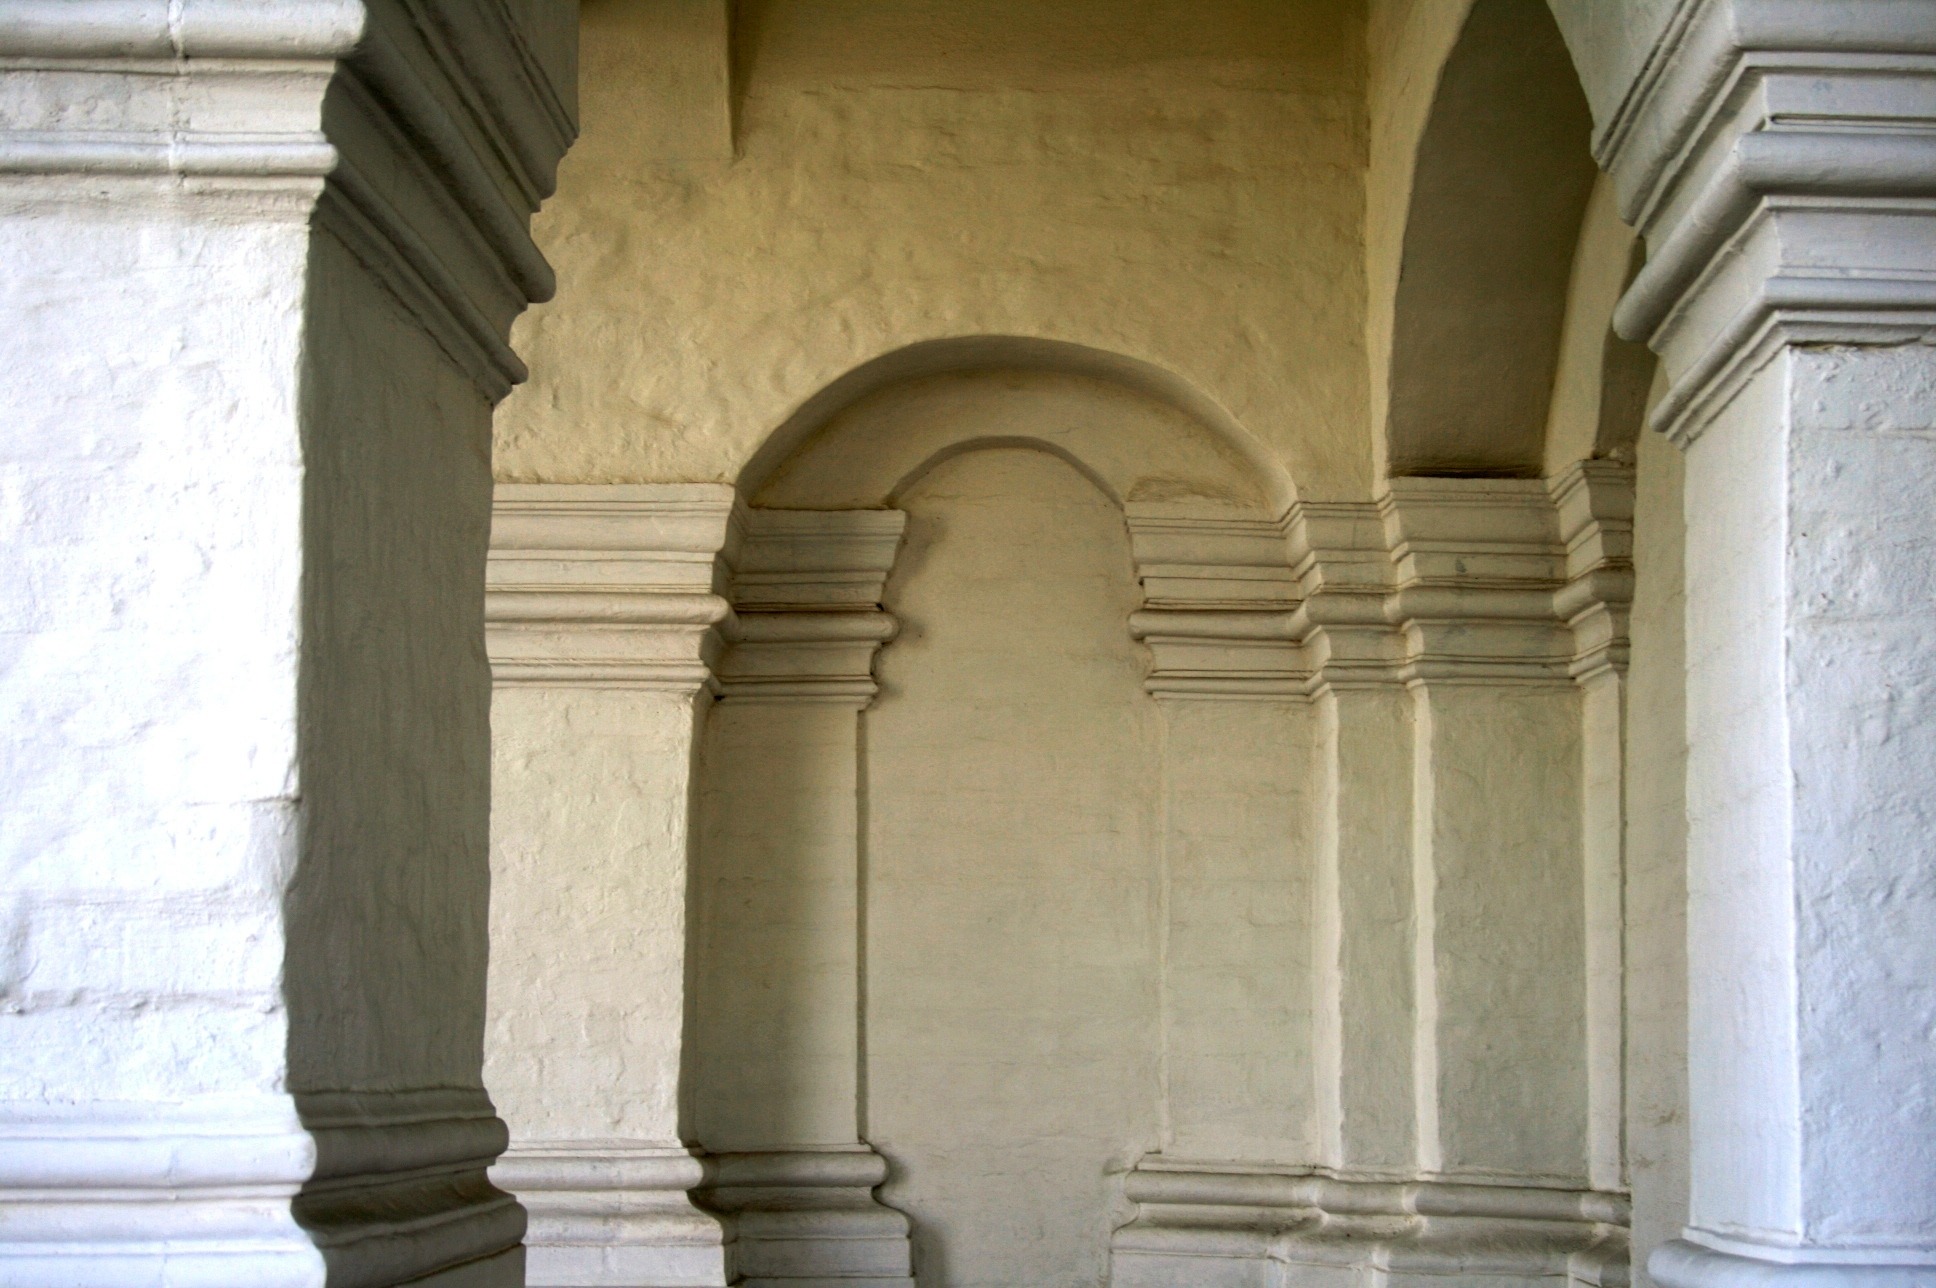
architecture, structure, white, building, arch, column, religion, church, historic, interior design, temple, arches, pillars, soft light, ancient history, russian orthodox, baluster